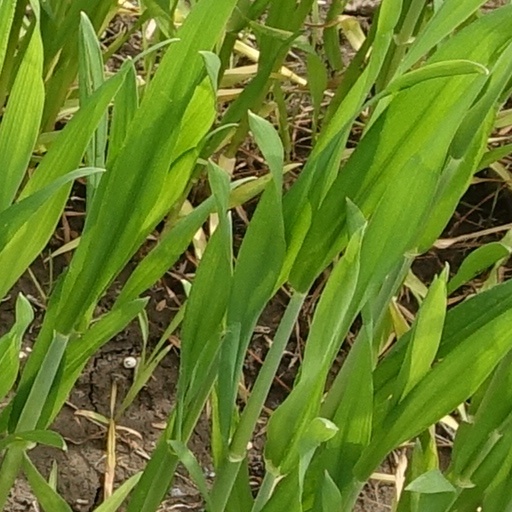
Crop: wheat